Thomas Wilkinson (Australian politician)

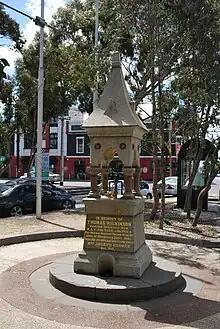
Thomas Wilkinson memorial in Brunswick, Melbourne

Wilkinson was born in Sunderland, and arrived in Van Diemen's Land in 1833.